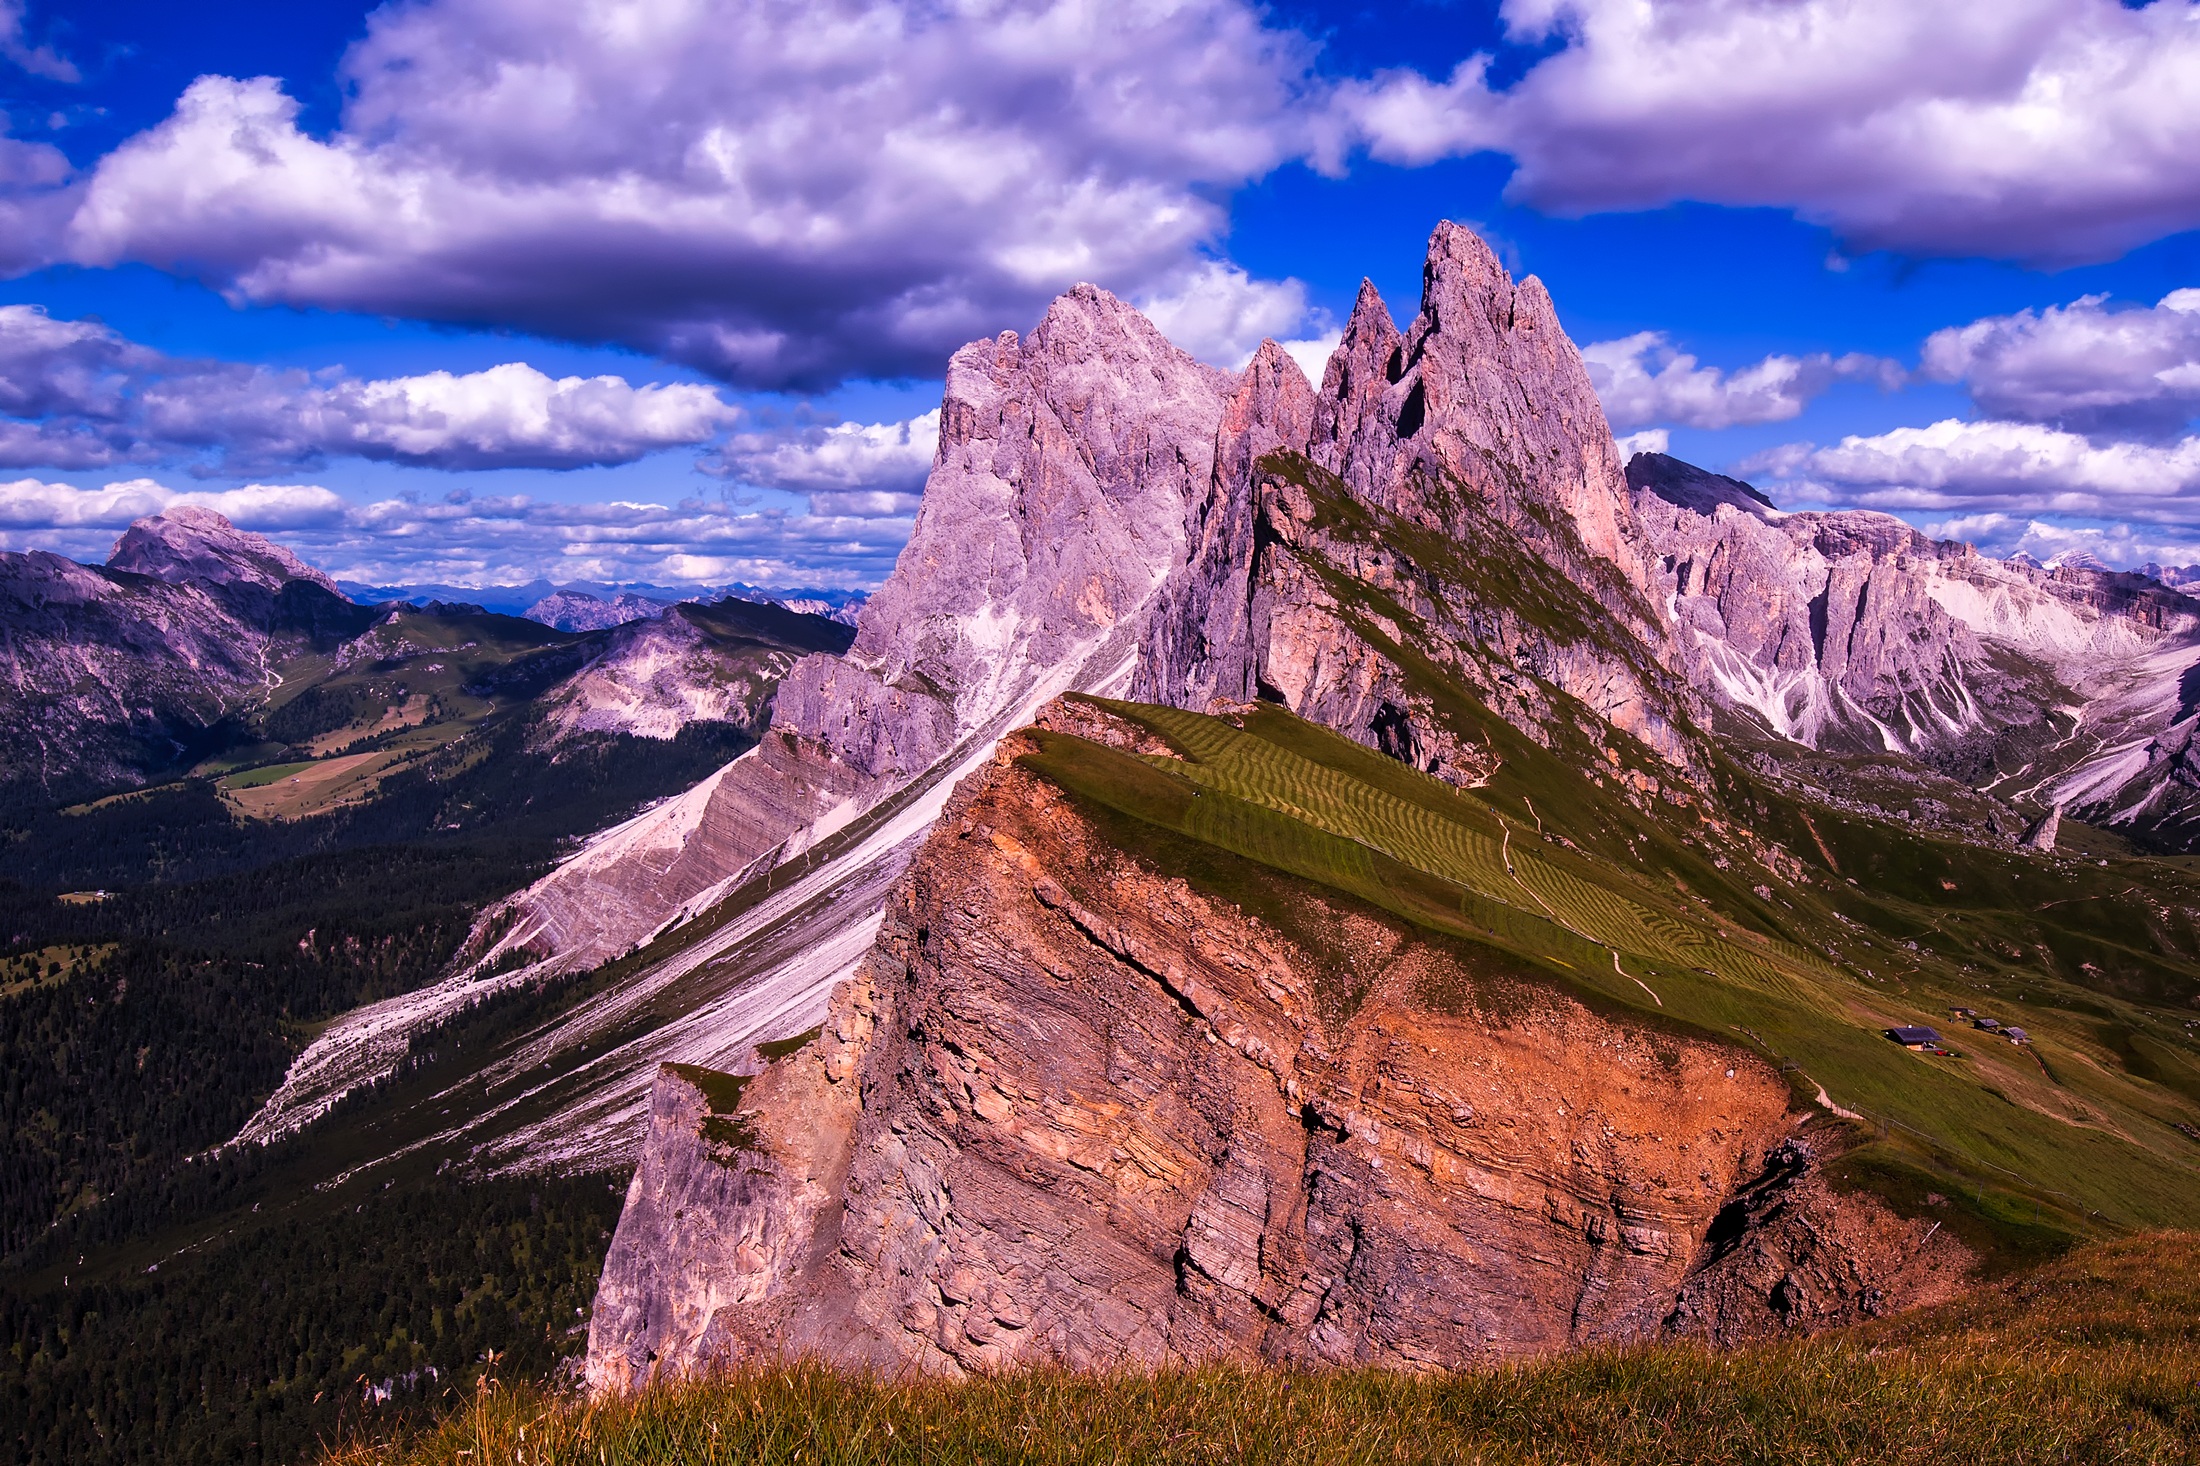
landscape, nature, forest, rock, wilderness, mountain, cloud, sky, field, farm, meadow, hill, lake, valley, mountain range, country, cliff, rural, scenic, italy, gorge, highland, terrain, national park, ridge, summit, trees, outdoors, woods, hdr, clouds, geology, mountains, alps, ravine, plateau, peaks, fell, landform, mountain pass, geographical feature, mountainous landforms